Neuroterus numismalis

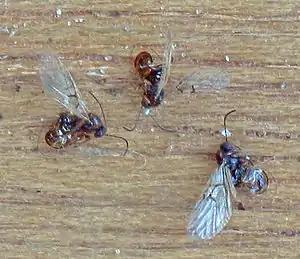
The similar gall wasp "N. albipes"

Blister galls are about 0.3 cm in diameter and green or greyish in colour; well camouflaged with the leaf lamina. The gall has narrow ridges running downwards on all sides from a central papilla on the upper surface and sometimes on the lower surface as well. Both galls are both unilocular and unilarval.